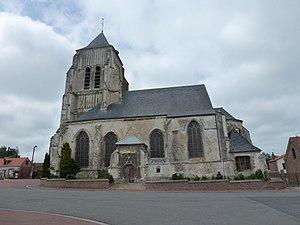
Isbergues est une commune française située dans le département du Pas-de-Calais en région Hauts-de-France.